The Conscious Mind

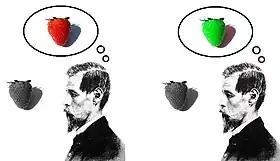
Inverted qualia

The conclusion of all these arguments is the same: consciousness is irreducible to physical facts alone.